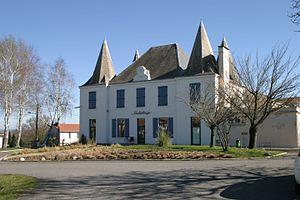
Garlin est une commune française, située dans le département des Pyrénées-Atlantiques en région Nouvelle-Aquitaine.